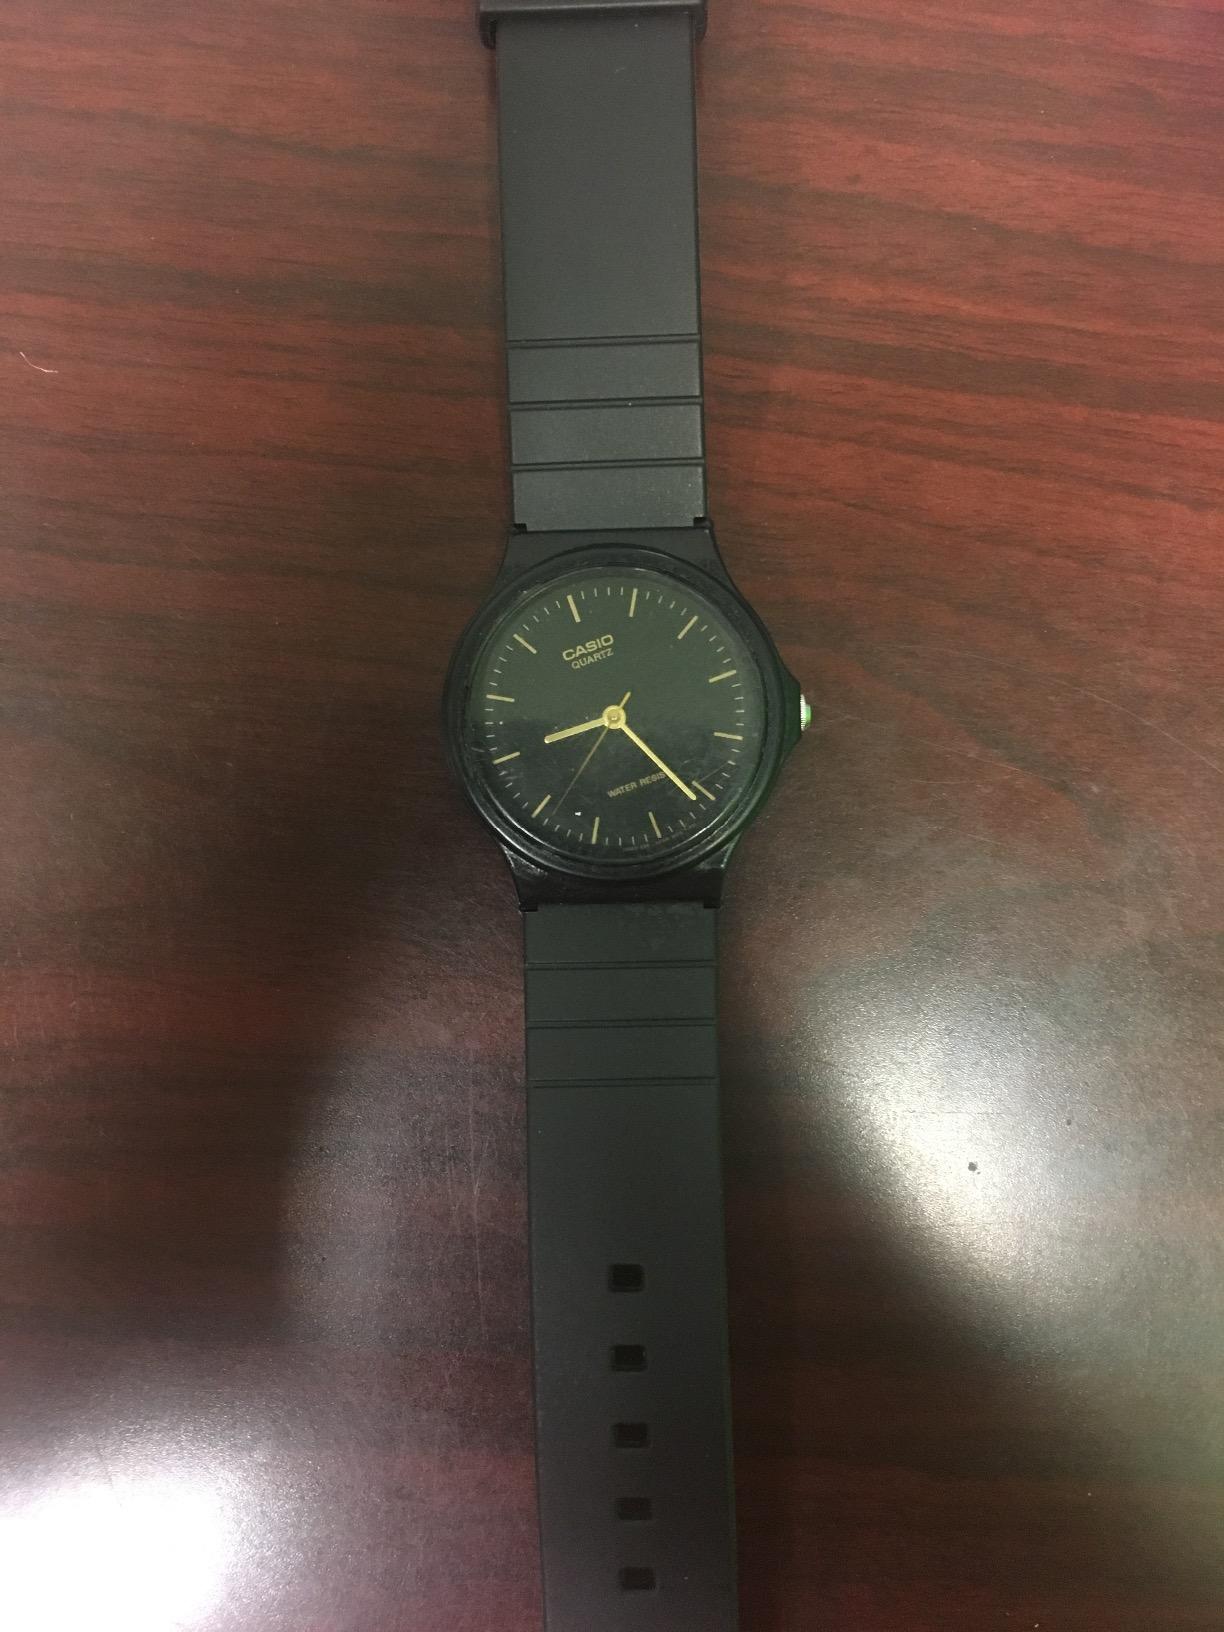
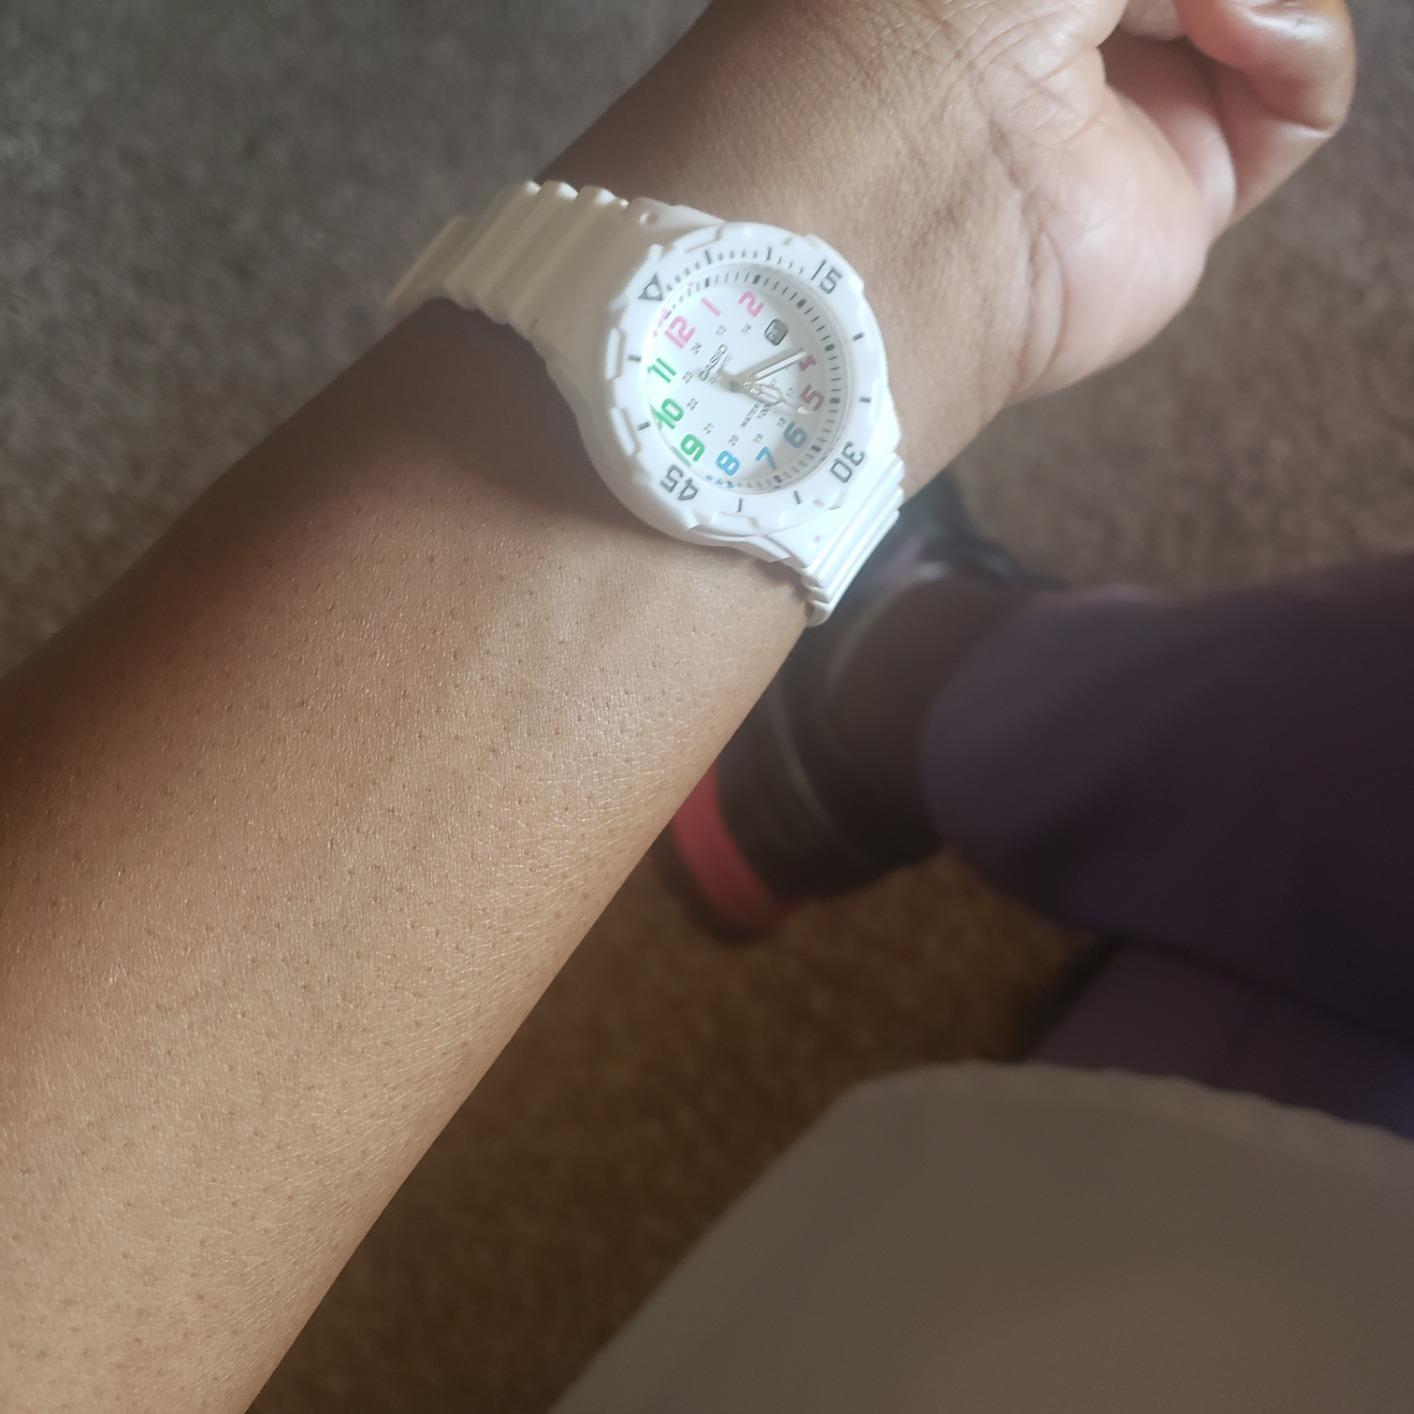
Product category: accessories_watch
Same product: no